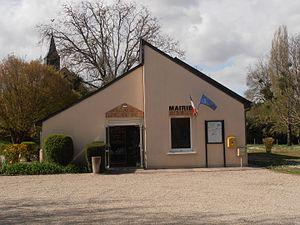
La mairie de Dureil
Dureil est une commune française, située dans le département de la Sarthe en région Pays de la Loire, peuplée de 71 habitants.